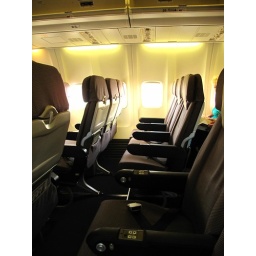
the seats in the airplane I flew